Christian Louis de Montmorency-Luxembourg

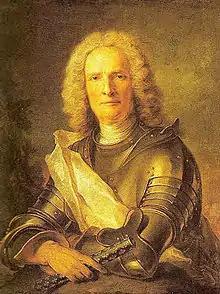
Christian de Montmorency-Luxembourg

Christian de Montmorency-Luxembourg (9 February 1675 – 23 November 1746), prince of Tingry, count of Beaumont and count of Luxe, was a marshal of France (1734).